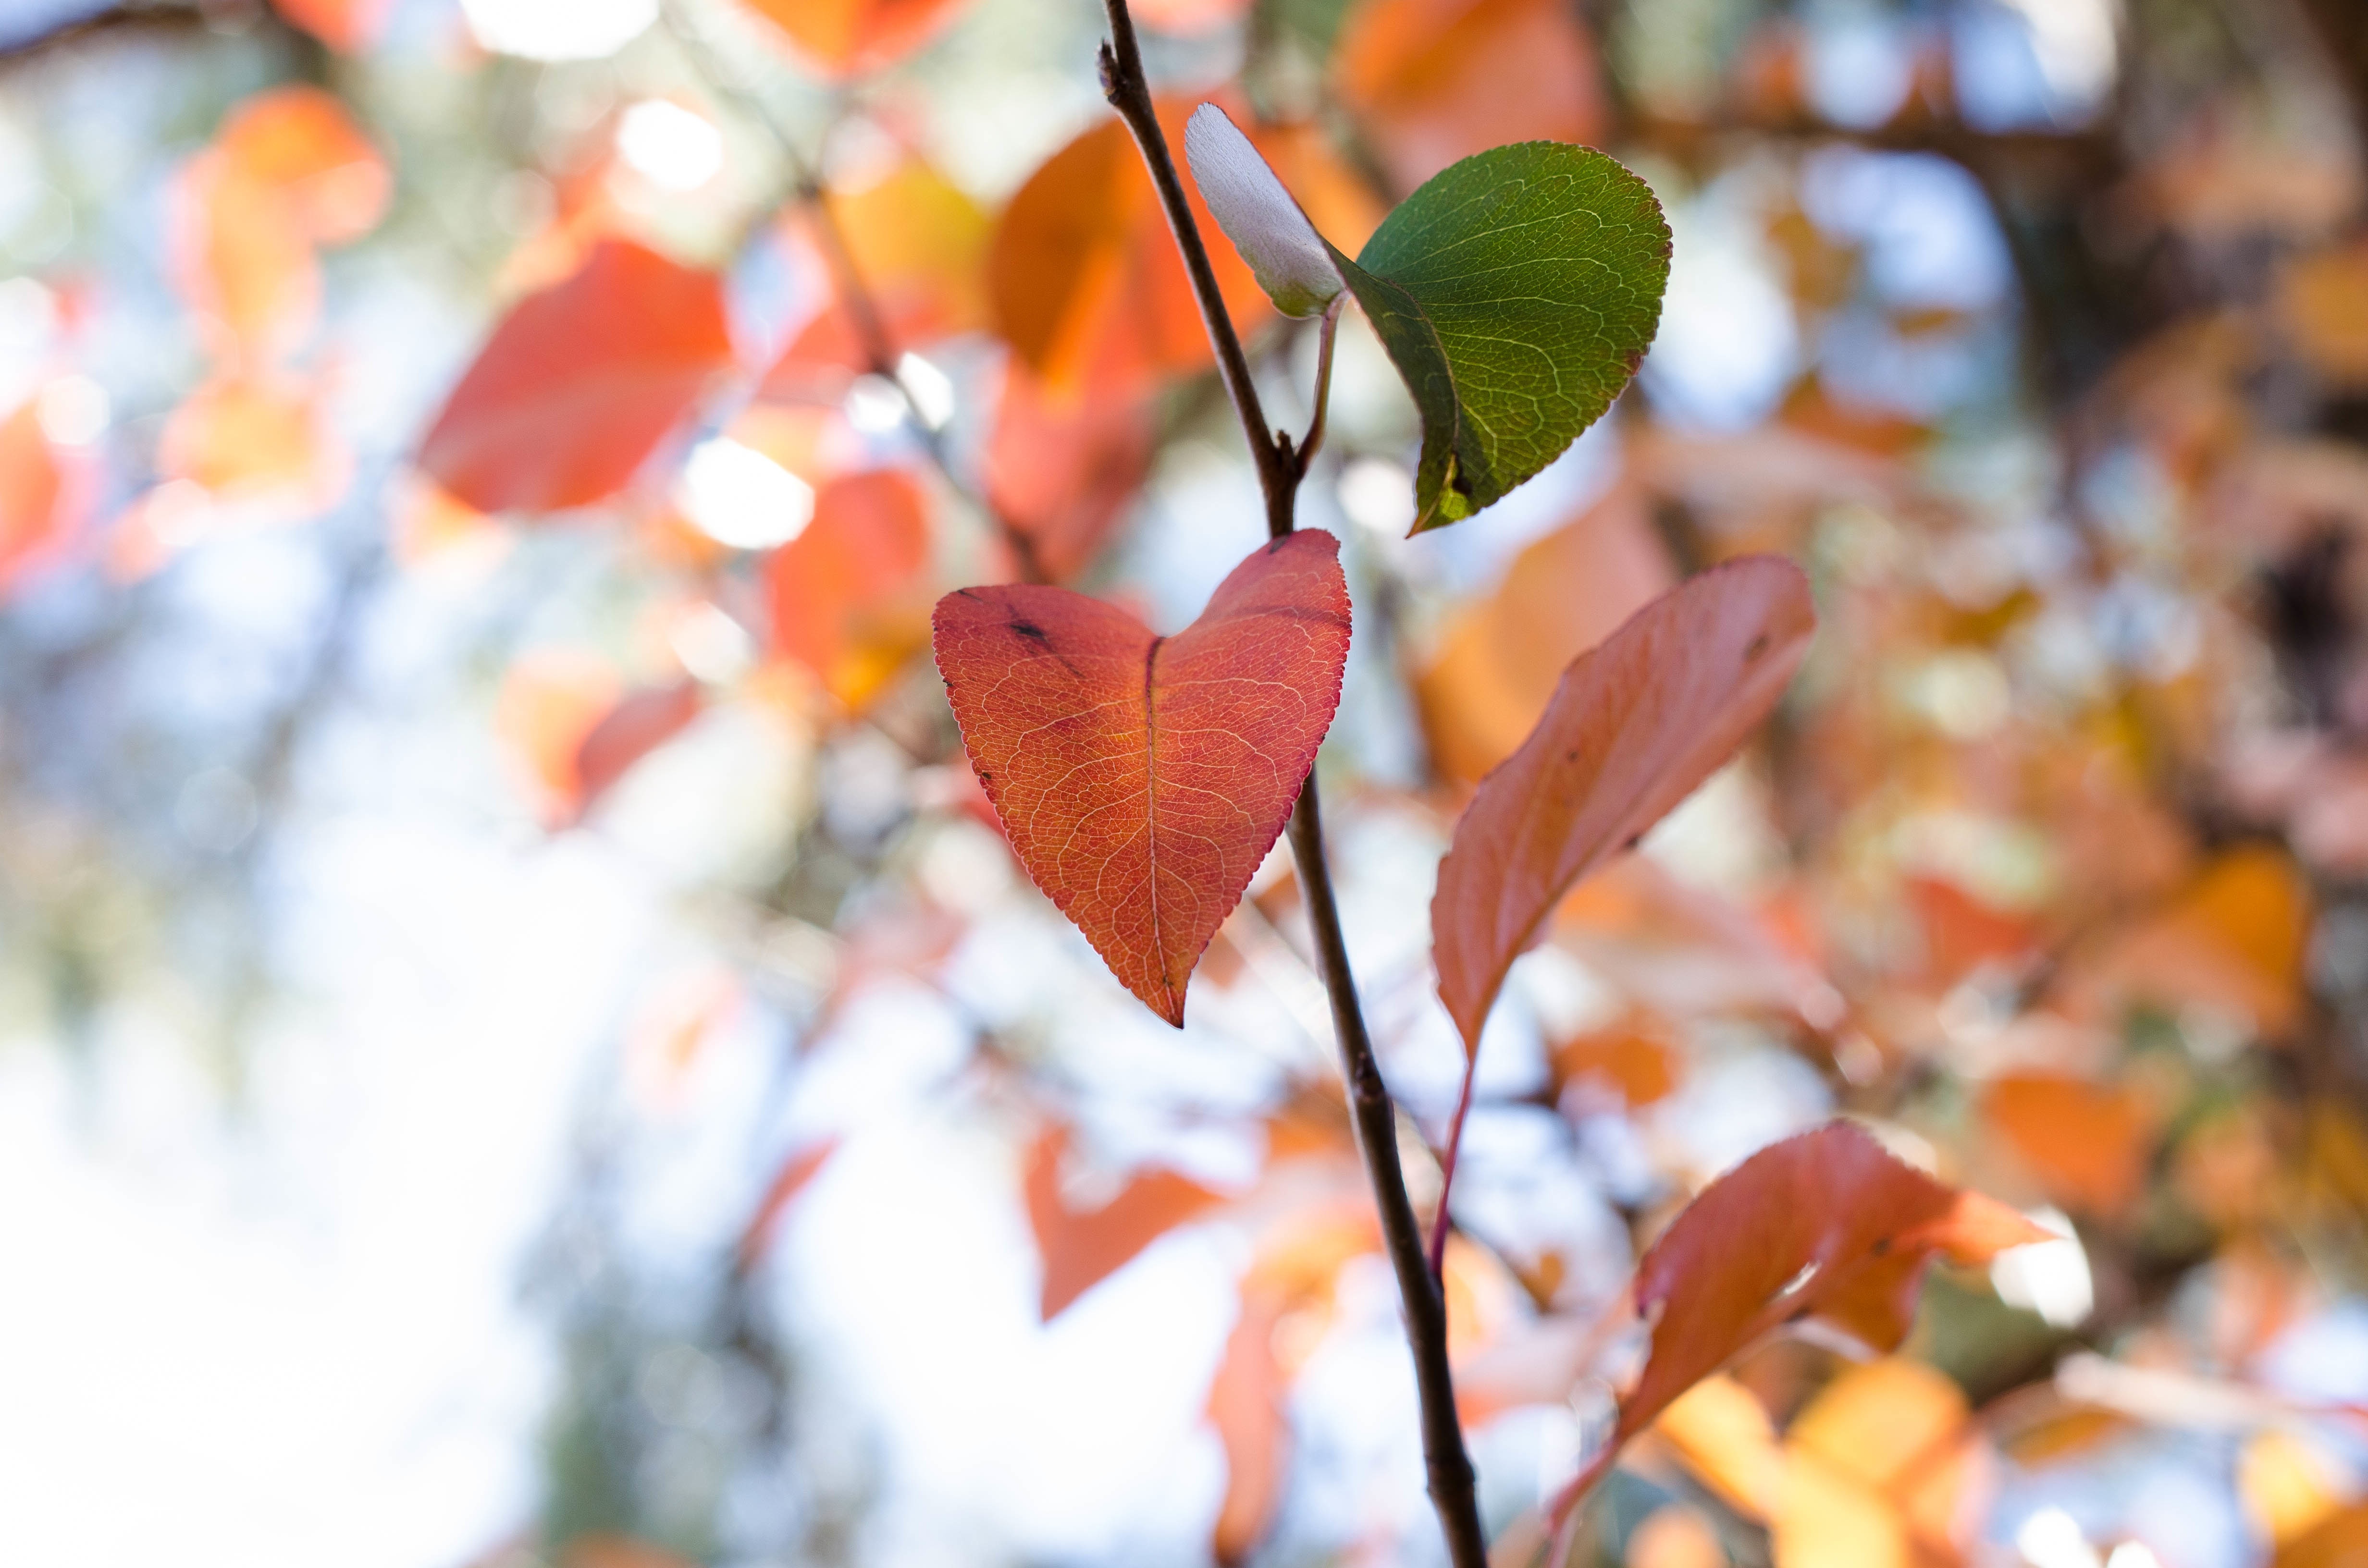
tree, nature, branch, blossom, plant, sunlight, leaf, flower, spring, color, autumn, botany, flora, season, close up, macro photography, woody plant